SquadraCorse of the Politecnico di Torino

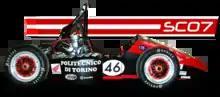
SC07

The SC07 was improved by lessening the weight and increasing both power and torque. It had 85Hp thanks to its 4-cylinder Honda engine, and weighted 240 kg. Due to the increase of power and decrease of weight it had a power to weight ratio of 2.82Hp/Kg. During the 2007 season the team competed in three races Silverstone, Fiorano and the new addition of the Formula Student Germany at the Hockenheim circuit. The car was painted once again in red, although with the addition of black. The SC07 became the first car of the team to reach a podium position, with a second place in the Formula SAE Italy. At the formula UK the car reached an eighteenth position.